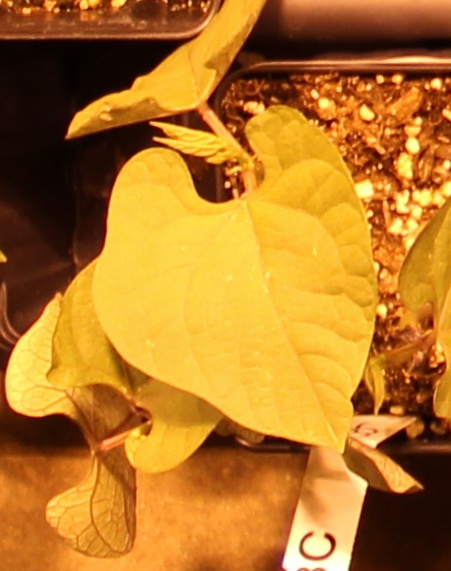
Label: Blackbean